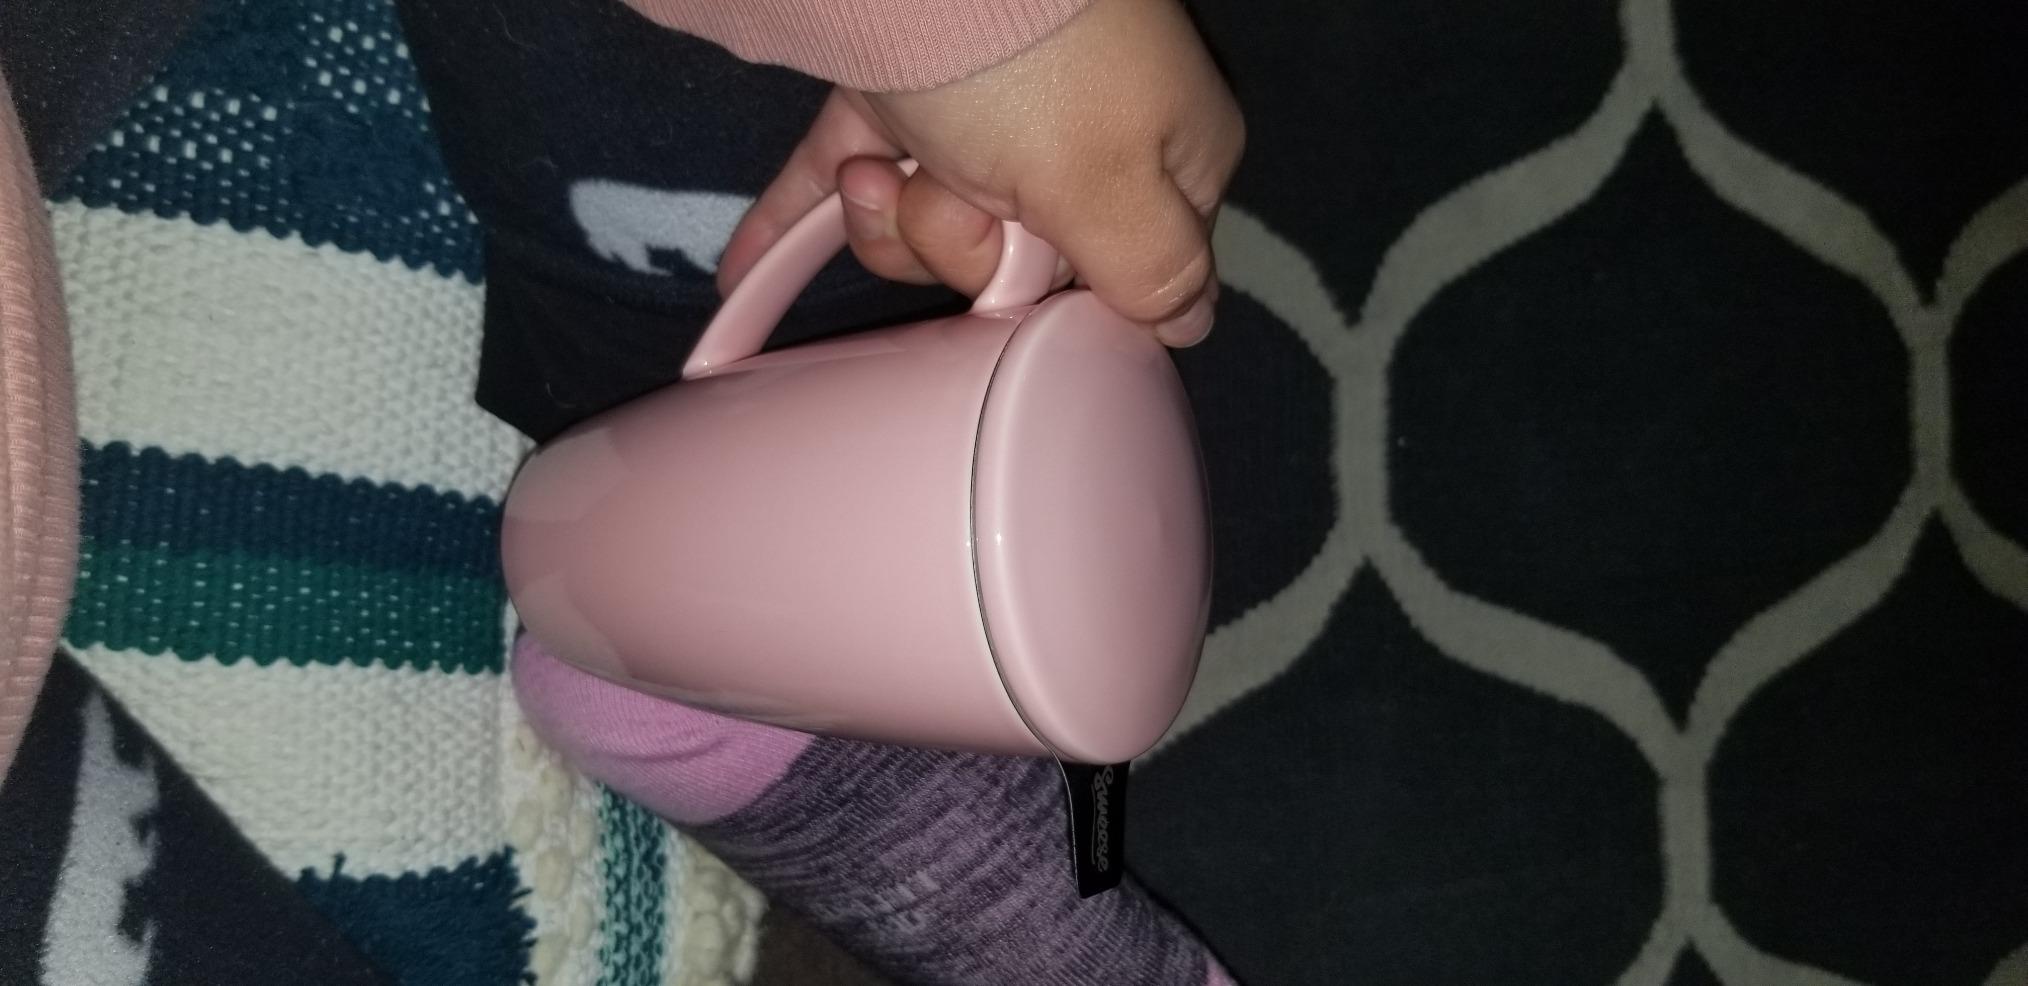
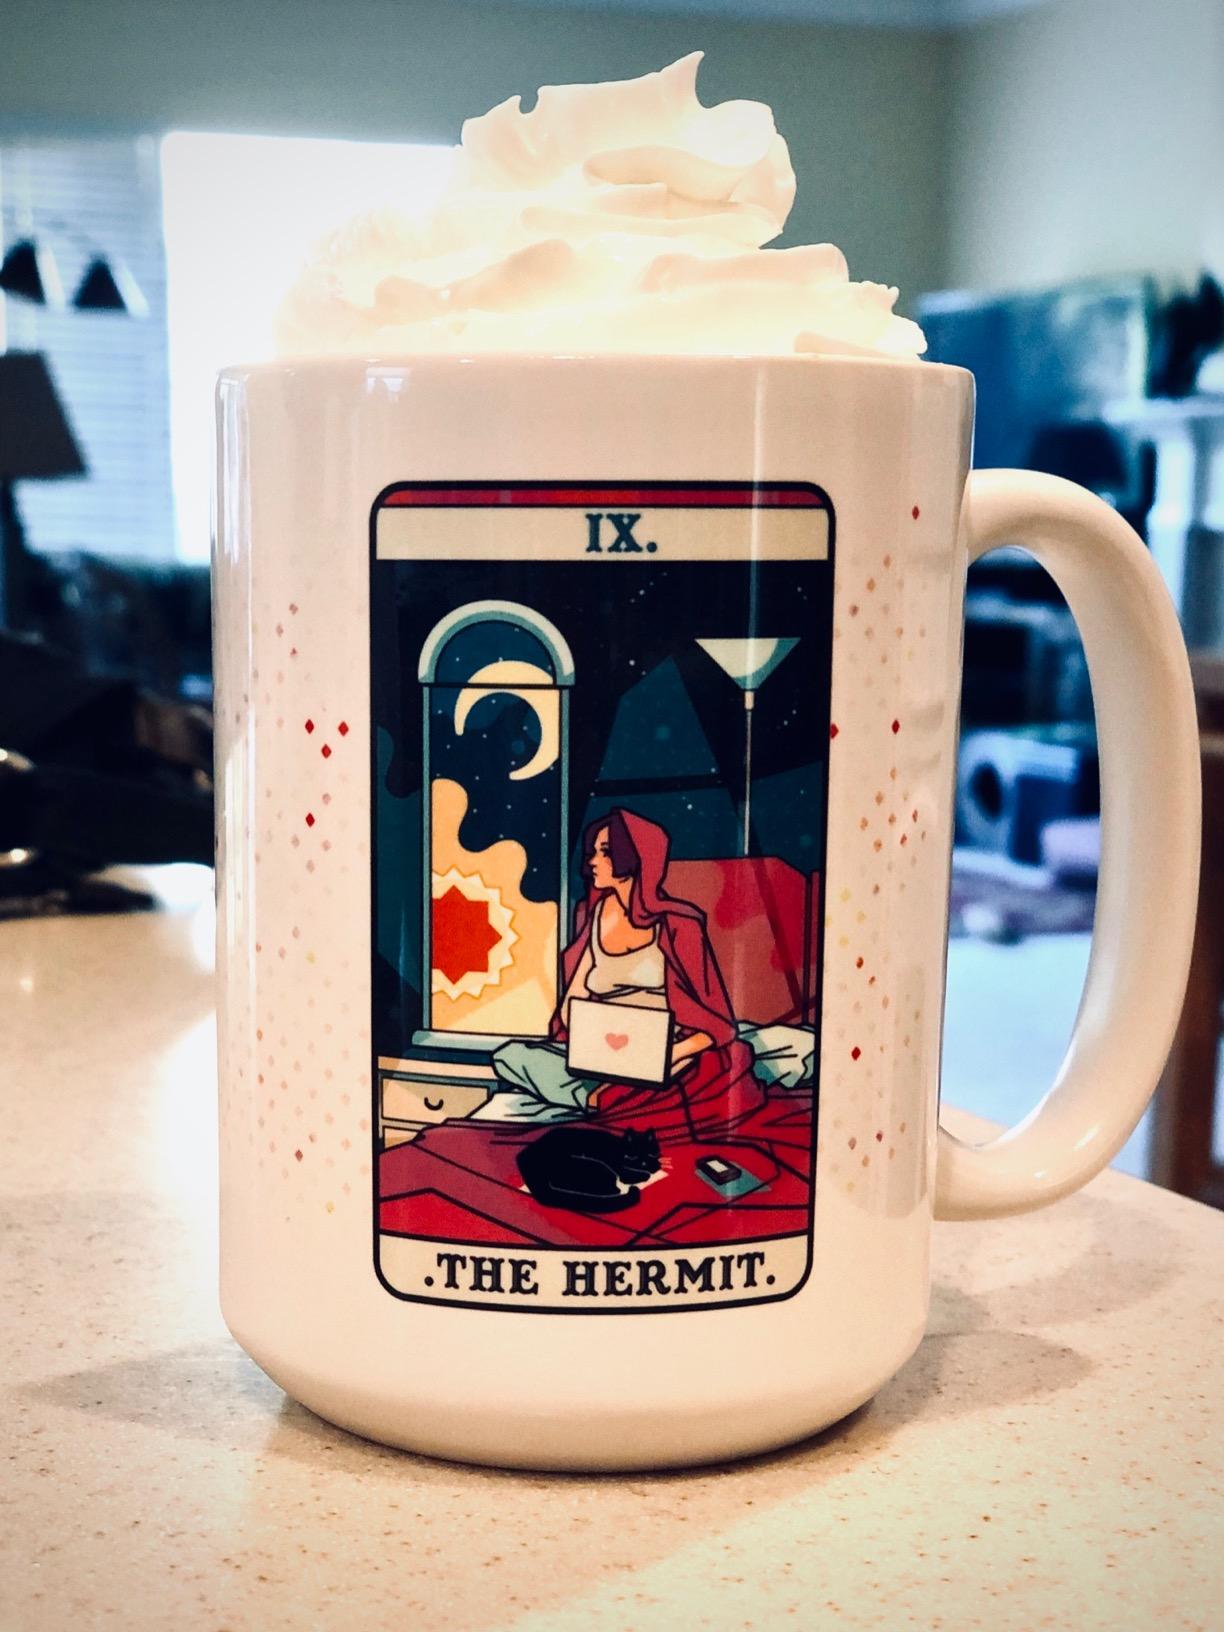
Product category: items_mug
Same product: no